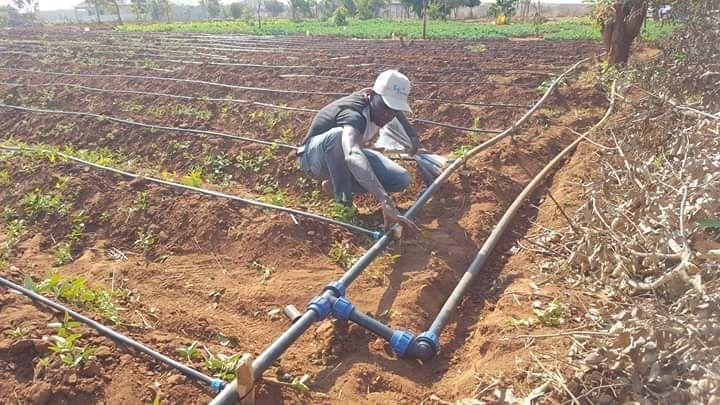
Mkulima shambani akitizama mfumo wa umwagiliaji maji shambani, unaotumia mabomba membamba yenye vitobo vidogo vinavyonyunyiza maji katika mashina ya mmea.